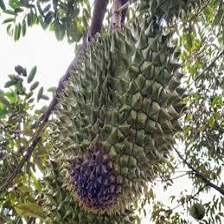
Label: fruit_rot